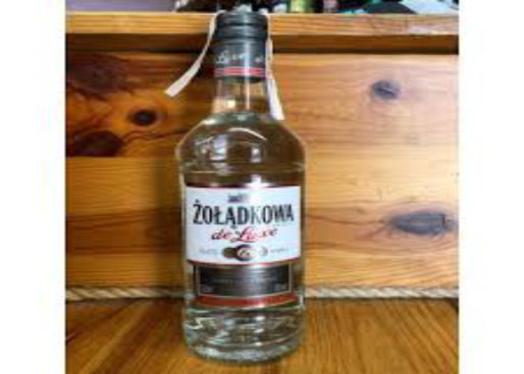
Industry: Food